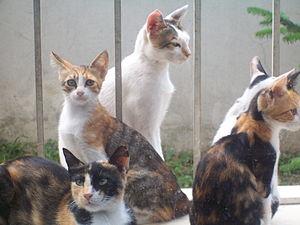
Divers exemples de robes calico avec des motifs écaille de tortue ou tabby (rayé).
Les robes écaille de tortue sont définies par la présence à la fois de roux et de noir dans le pelage des chats. Lorsque du blanc est également présent, la robe prend le nom de tricolore. Pour des raisons génétiques, elles sont portées presque exclusivement par les femelles.